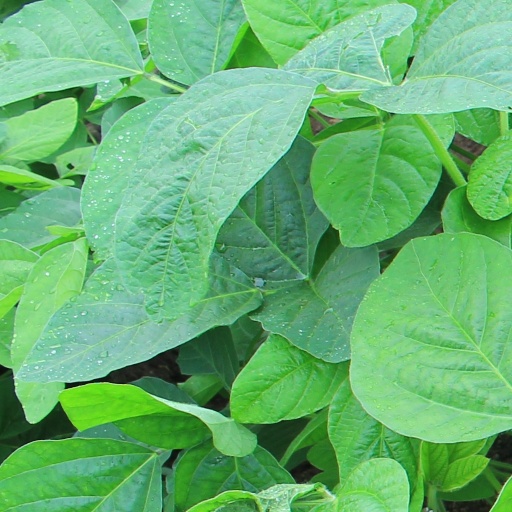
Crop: soybean